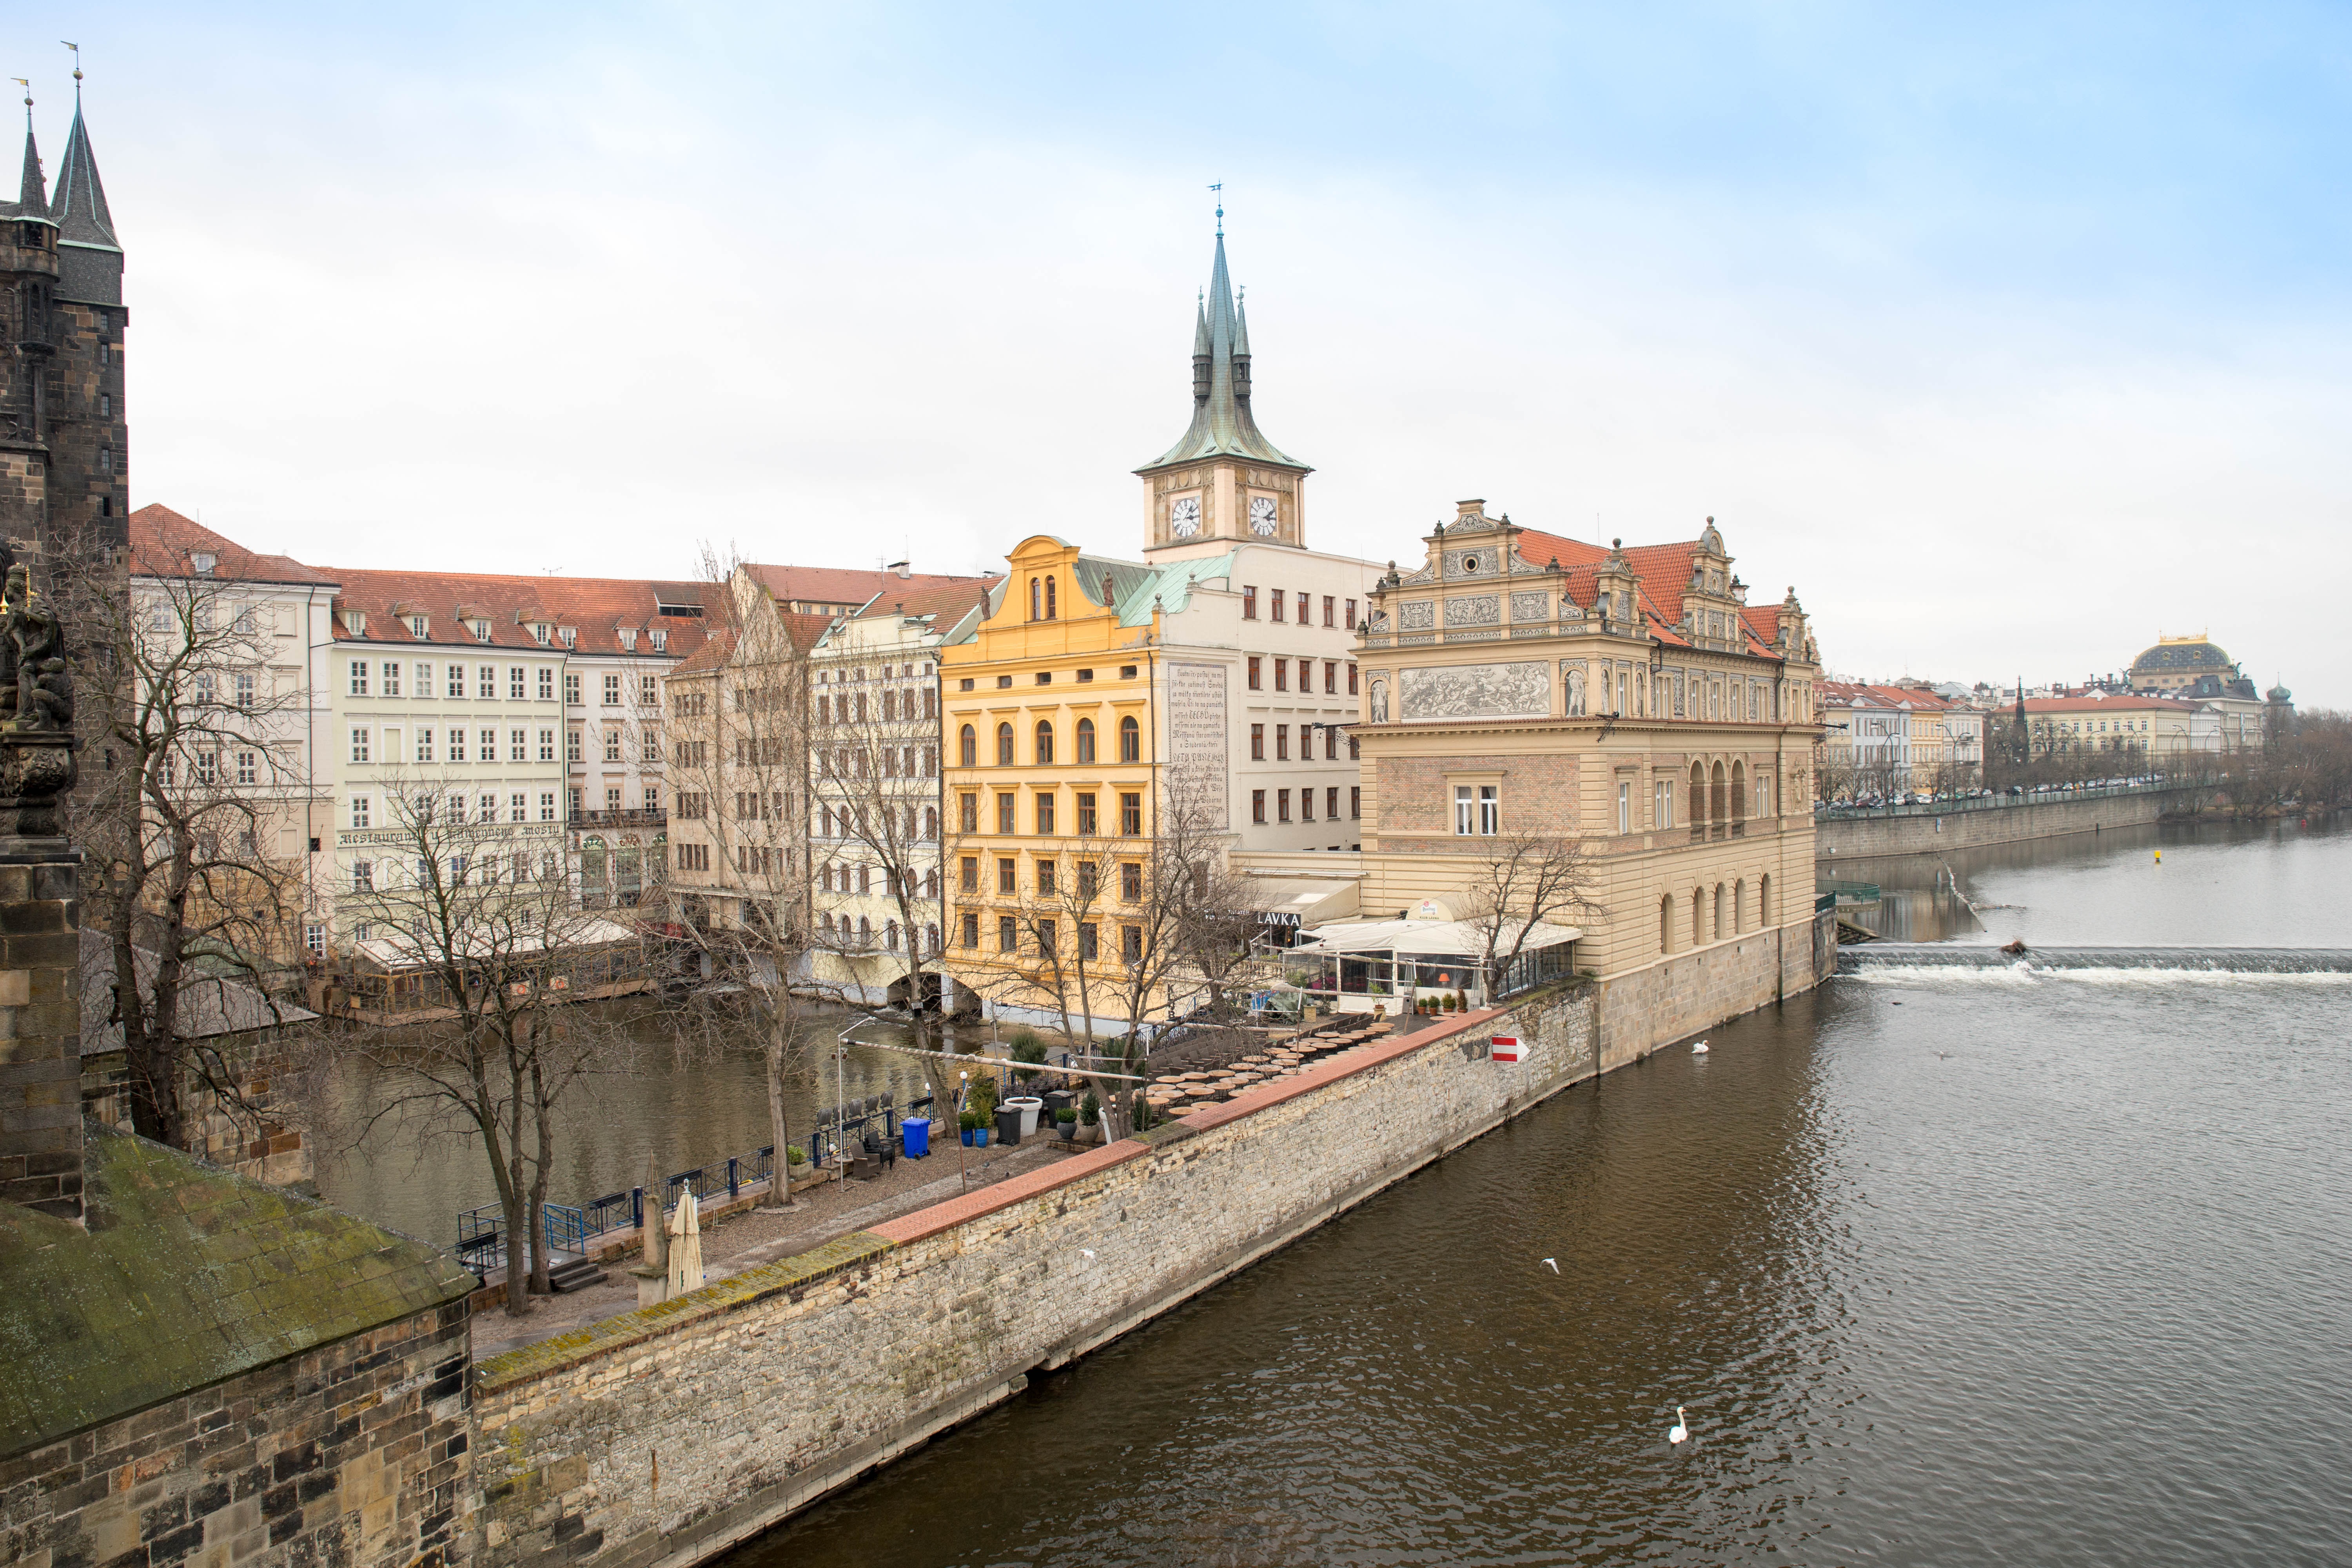
bridge, town, palace, city, river, canal, cityscape, reflection, landmark, prague, tourism, waterway, old town, bank, tours